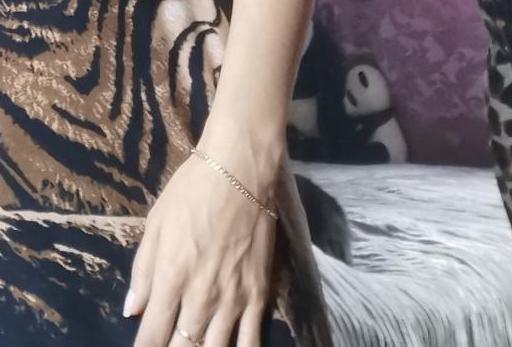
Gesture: no_gesture